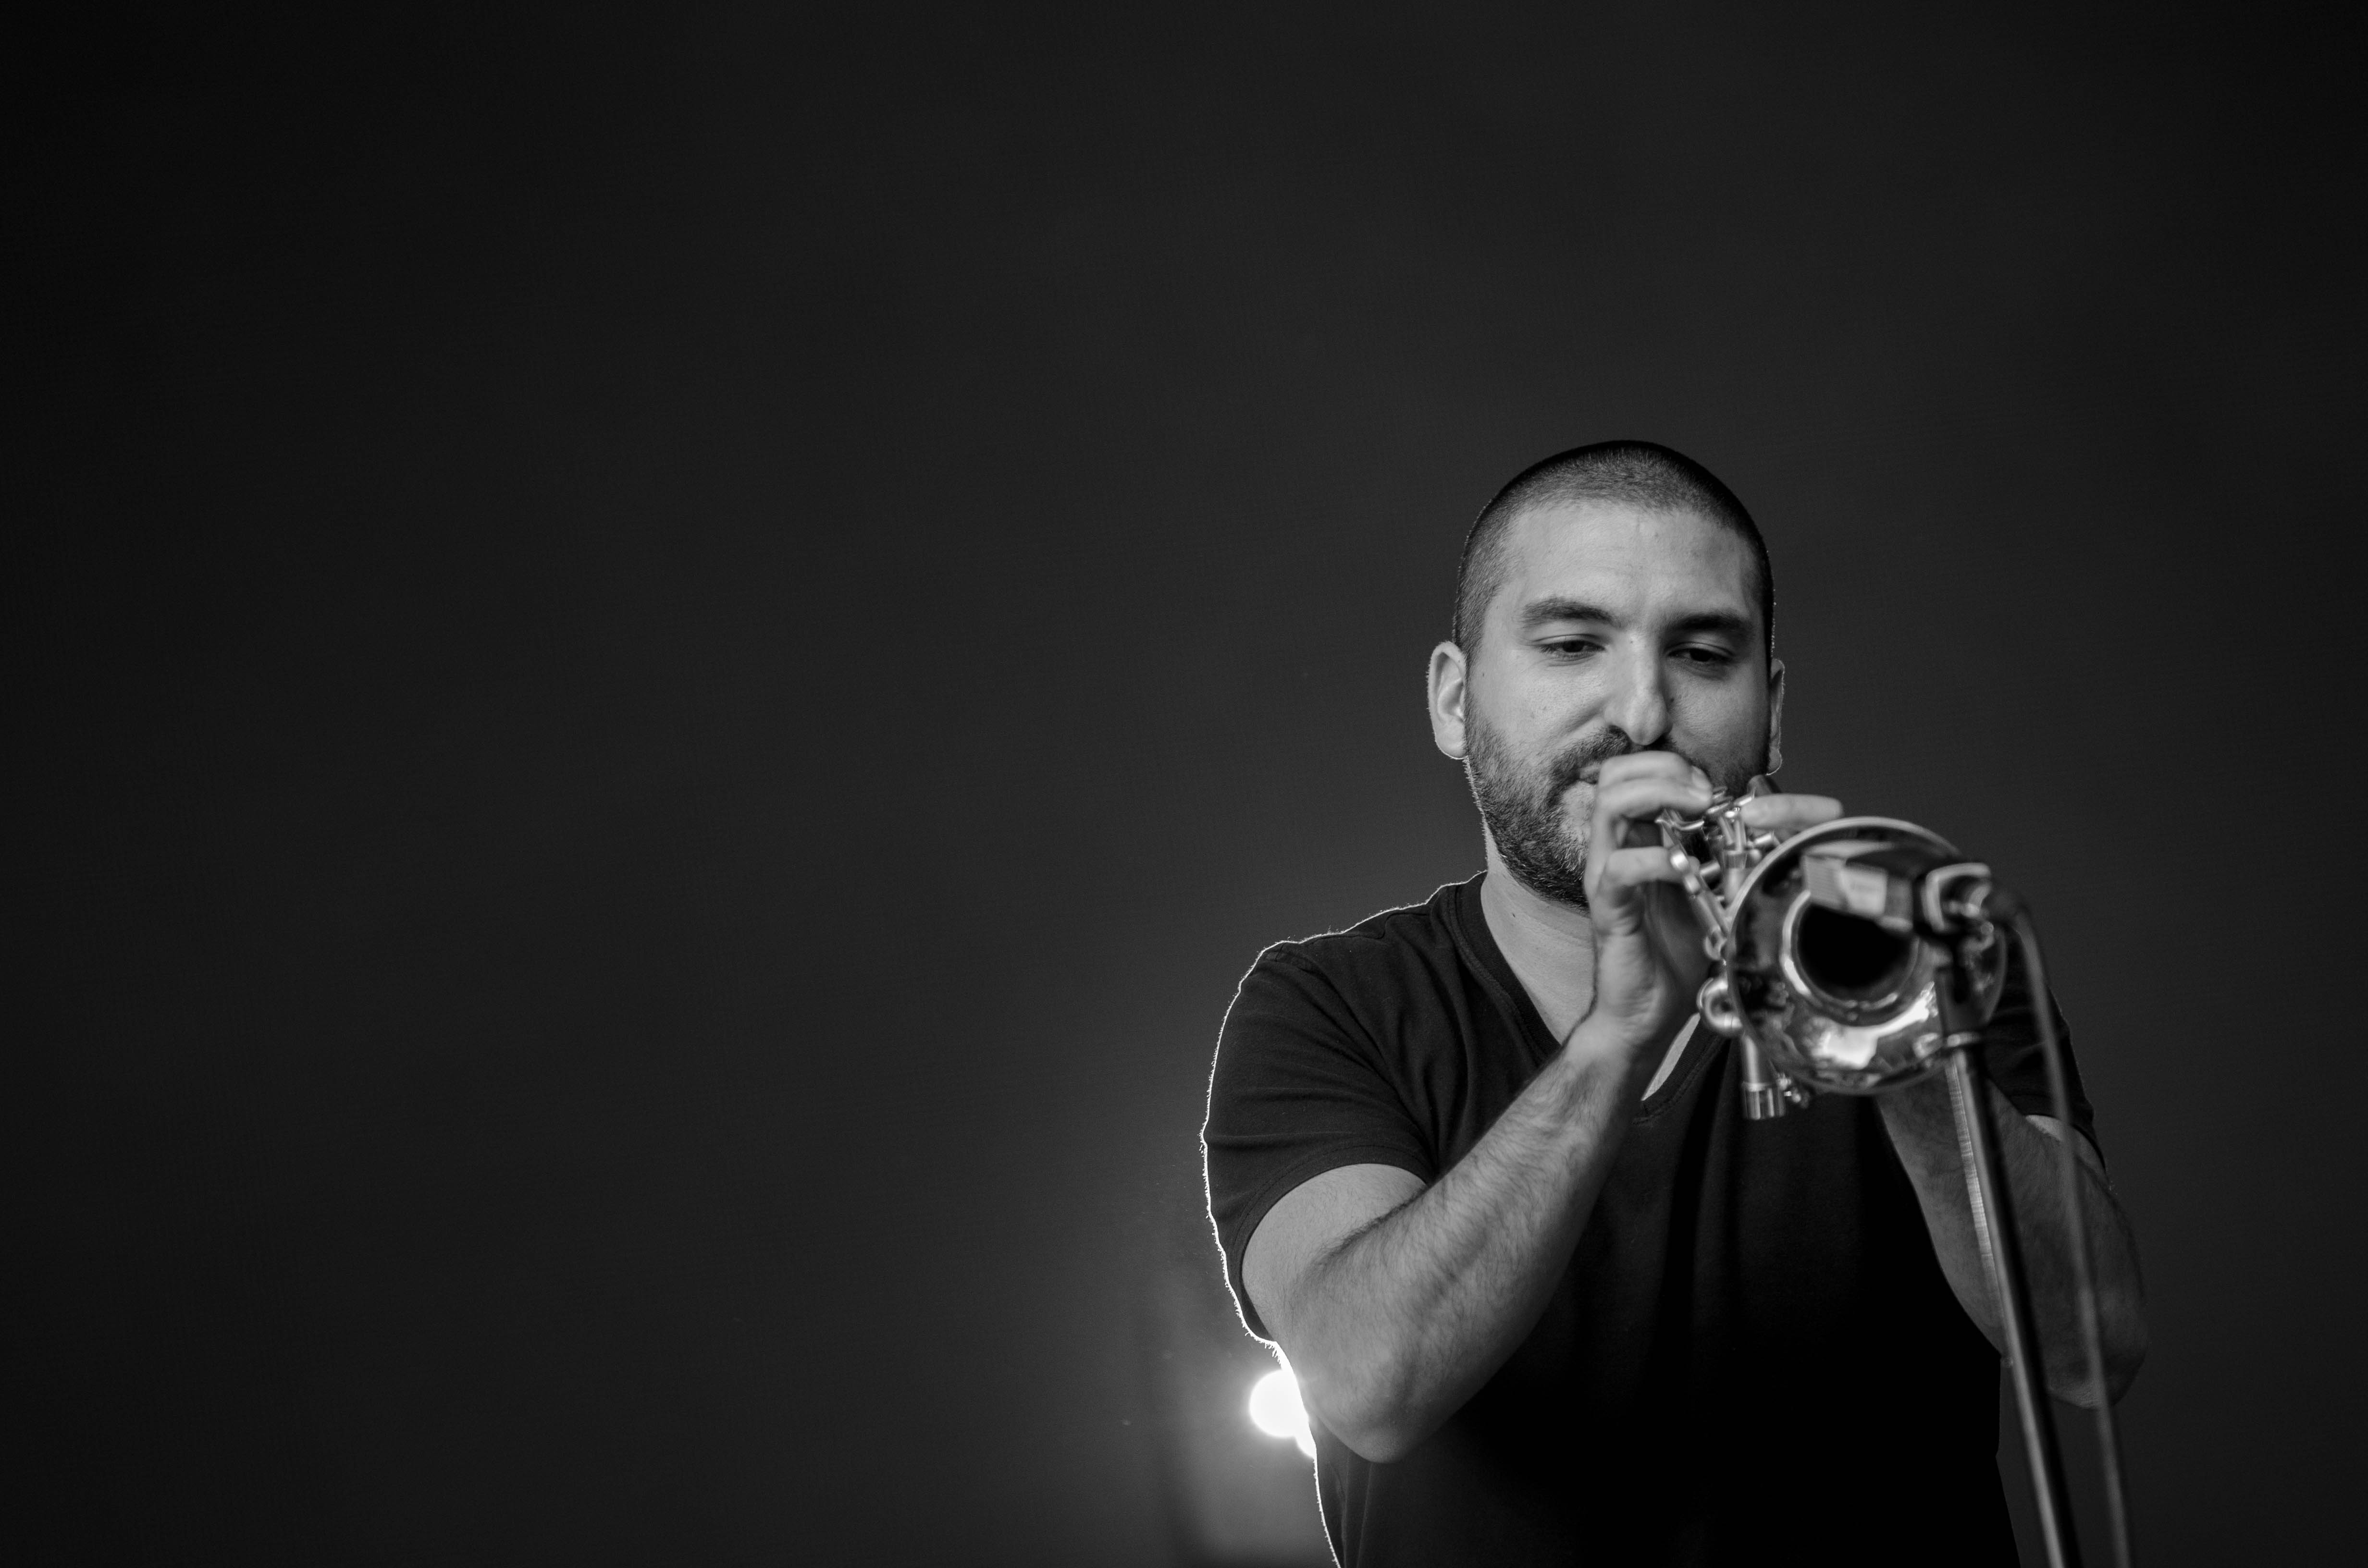
man, person, music, black and white, photography, guitar, concert, performer, musician, black, monochrome, musical instrument, performance, singing, guitarist, trumpet, entertainment, singer songwriter, monochrome photography, Ibrahim Maalouf Les Ardentes 2016